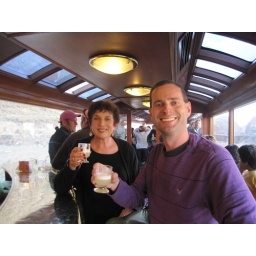
Mom and I with our pisco sours in the bar car